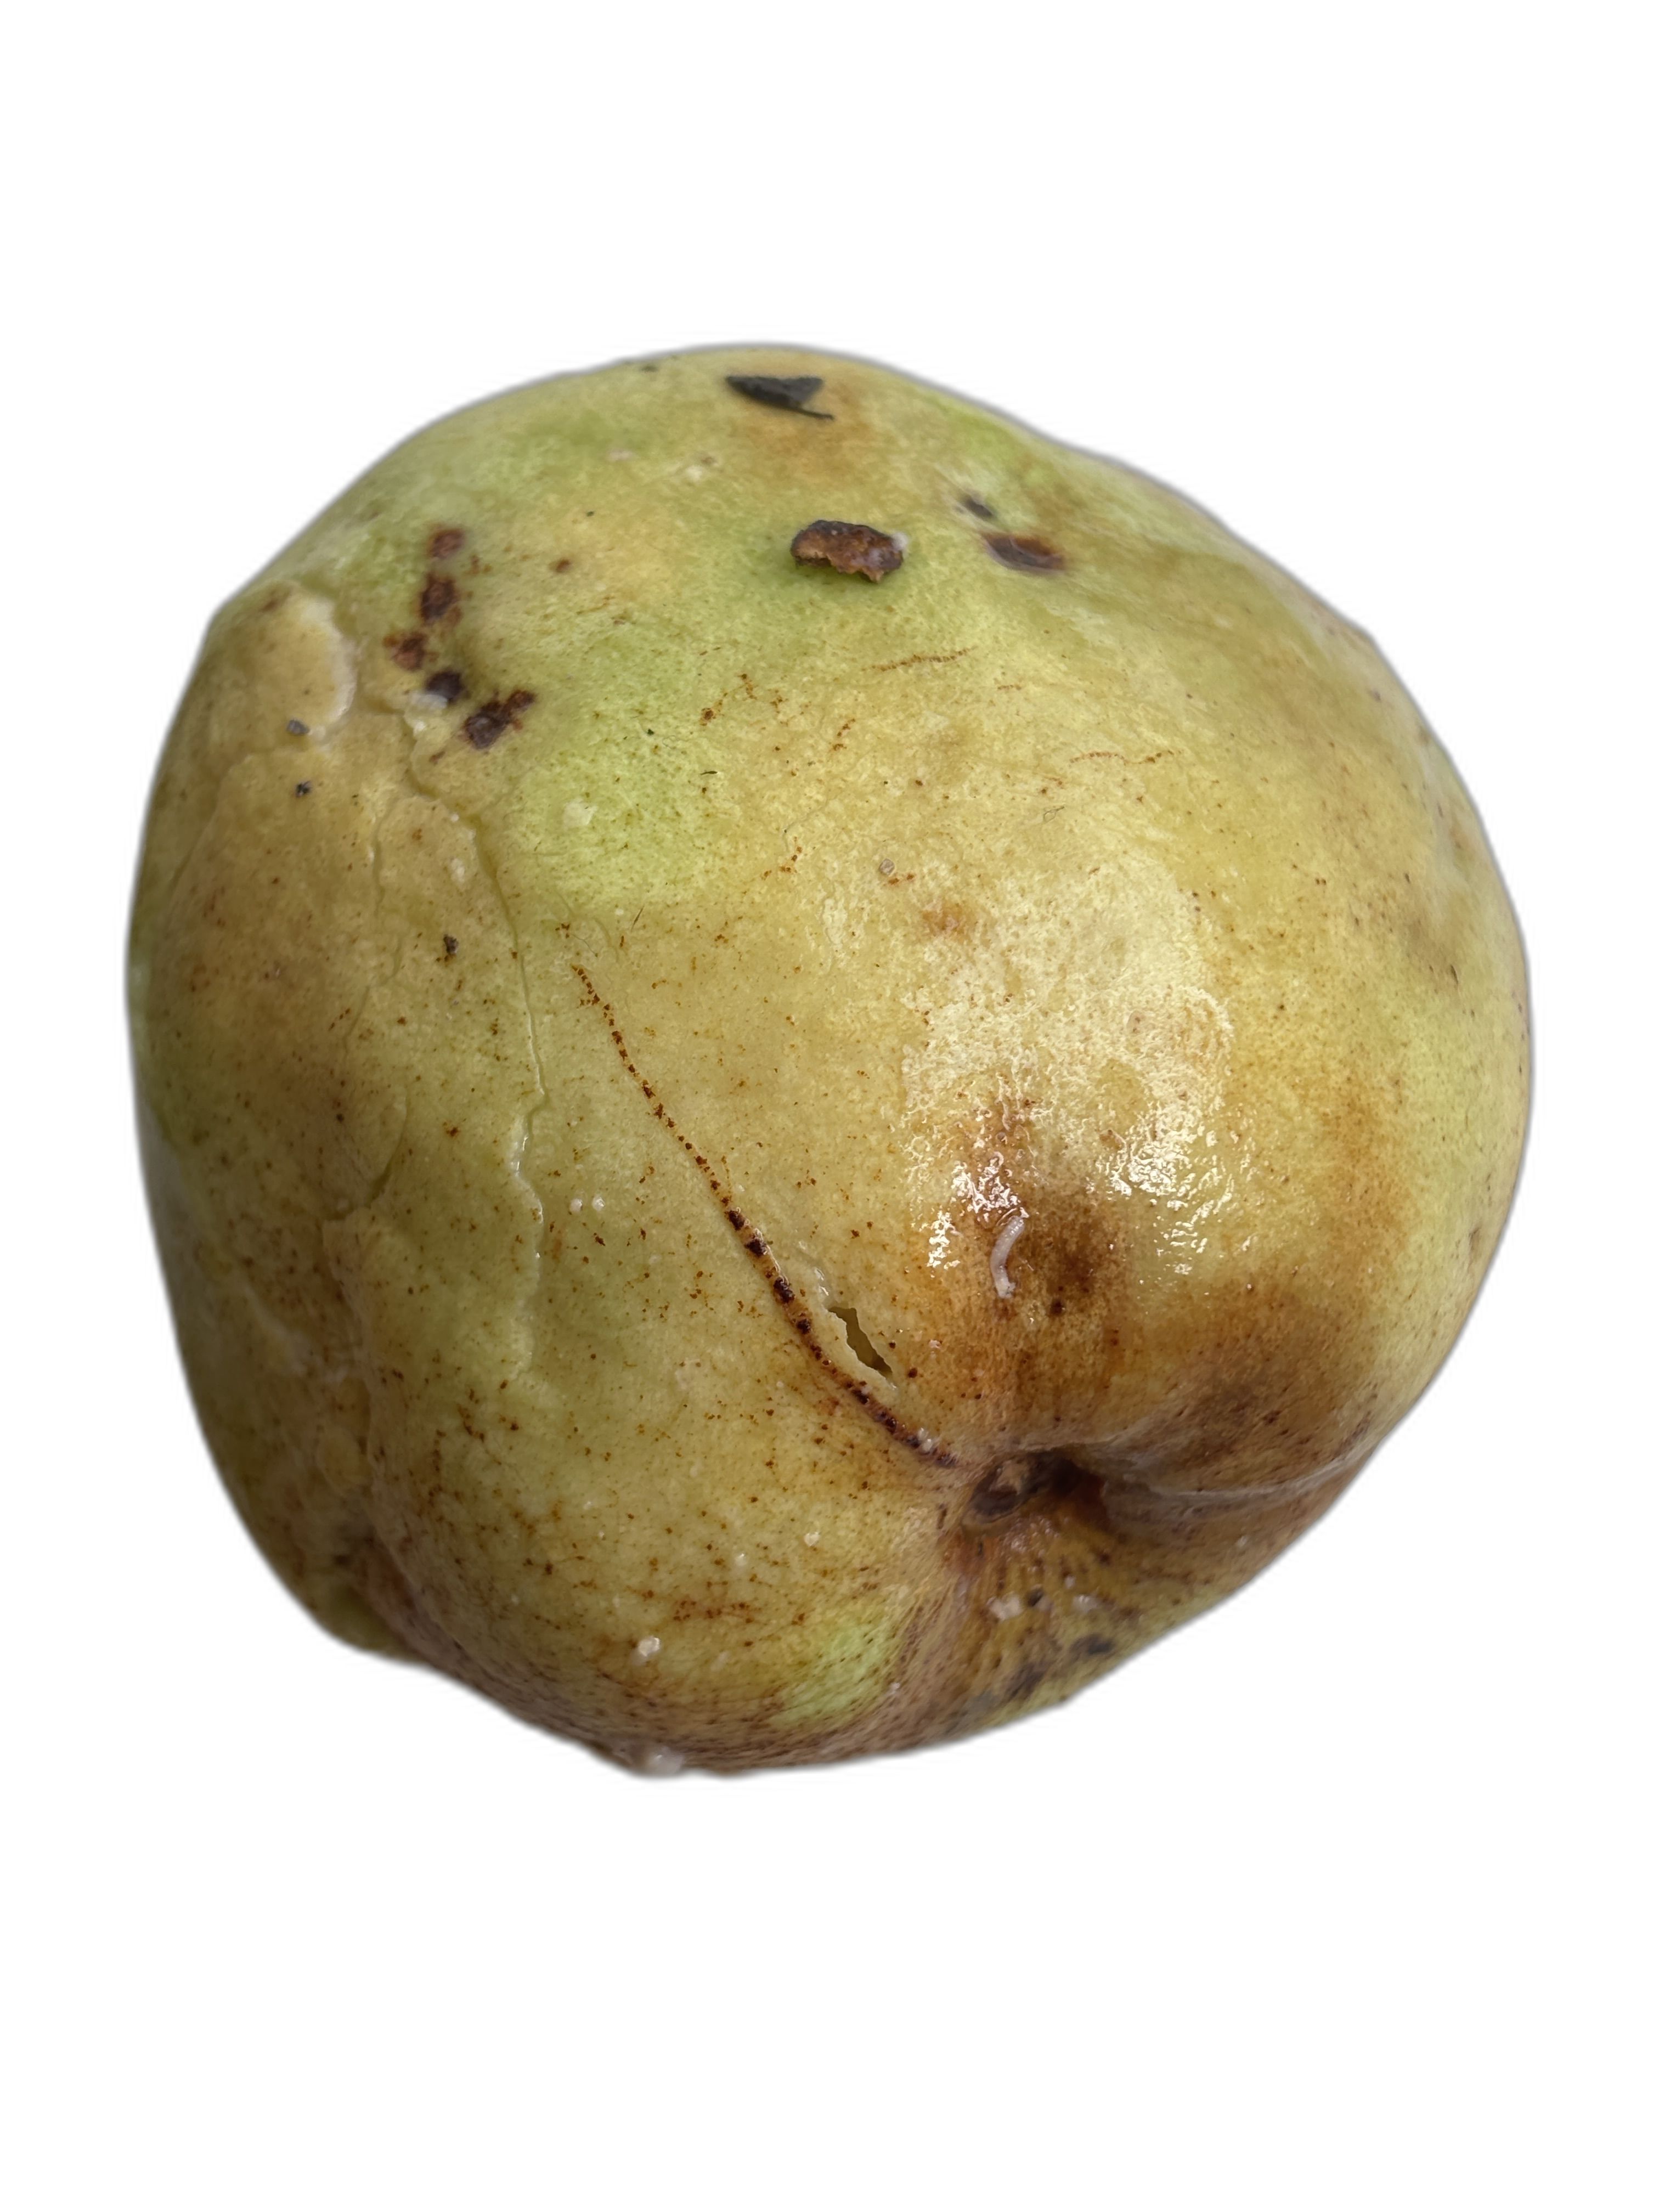
Plant part: fruit
Disease: Styler end root